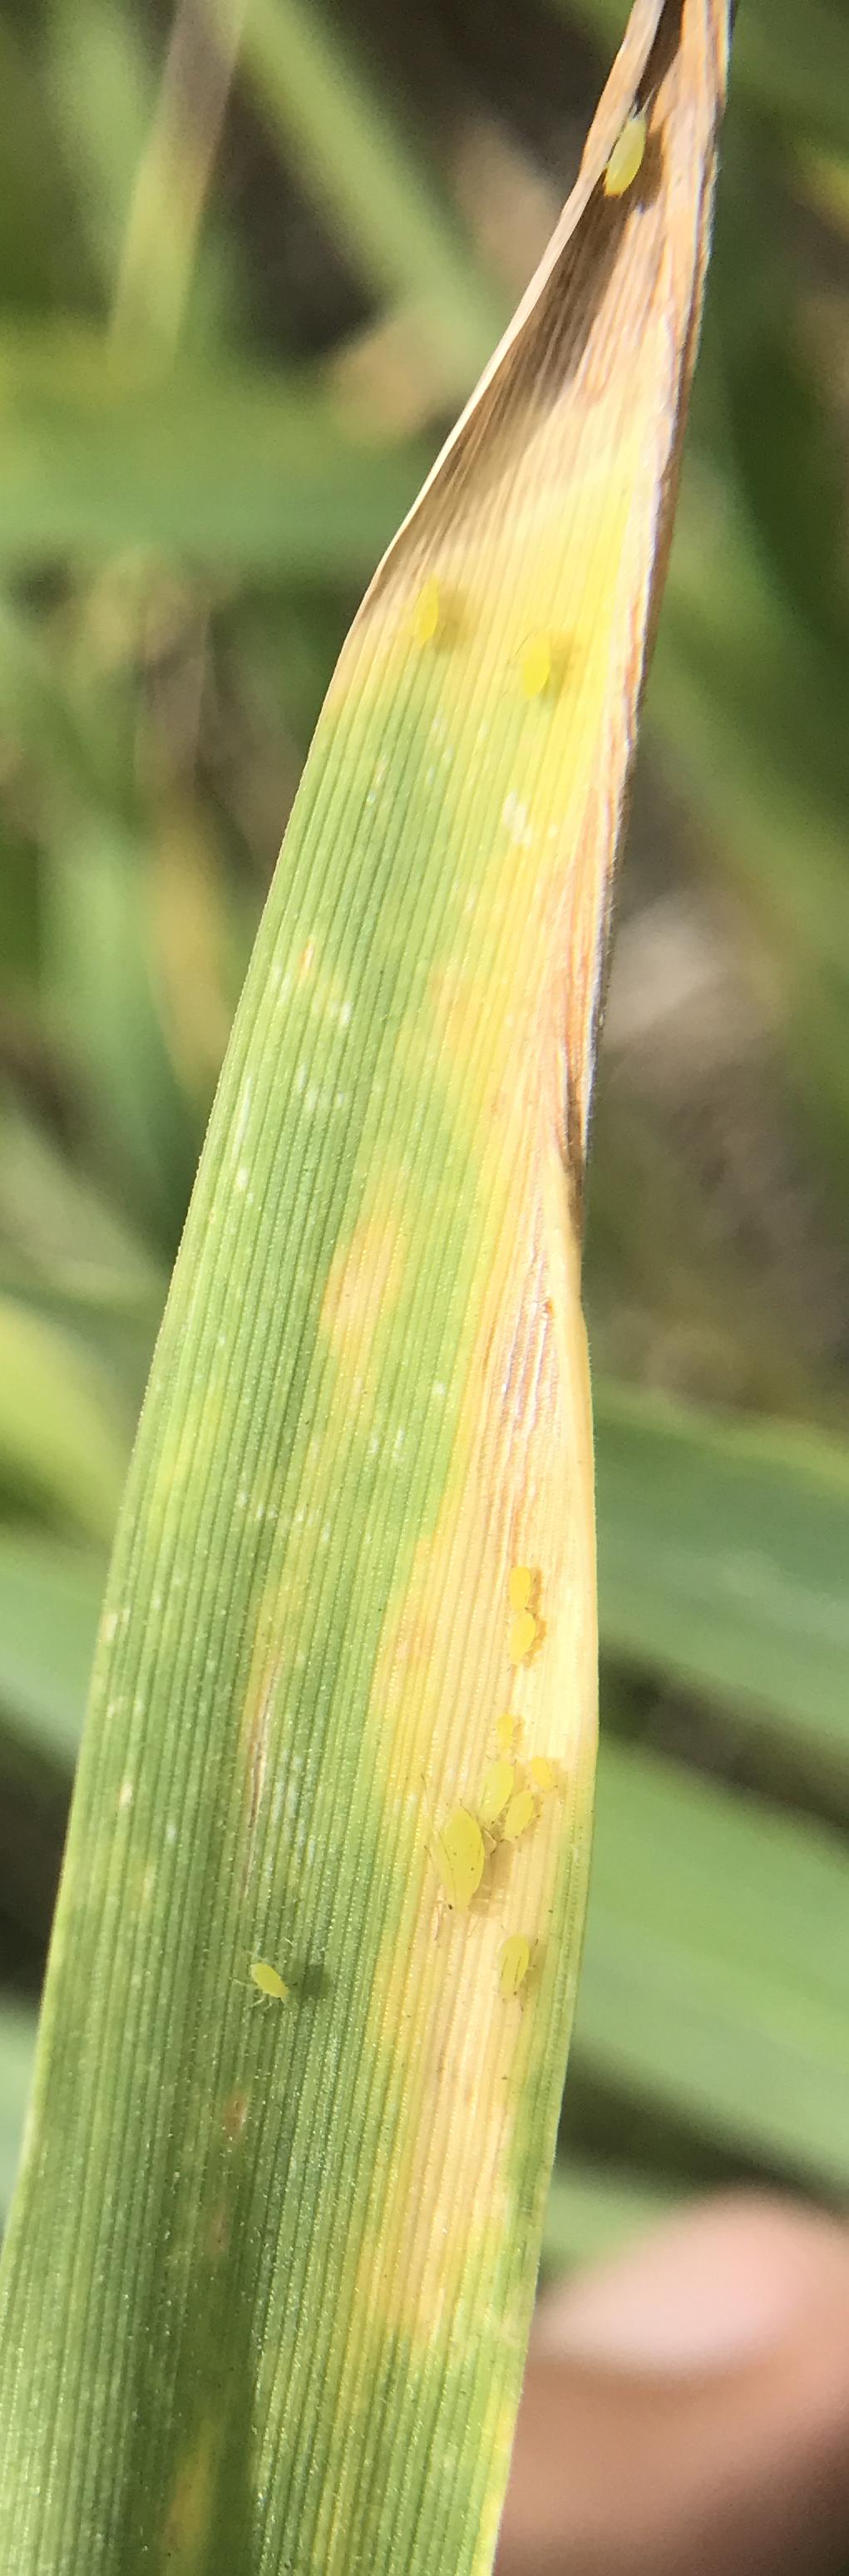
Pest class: cereal_grass_aphid